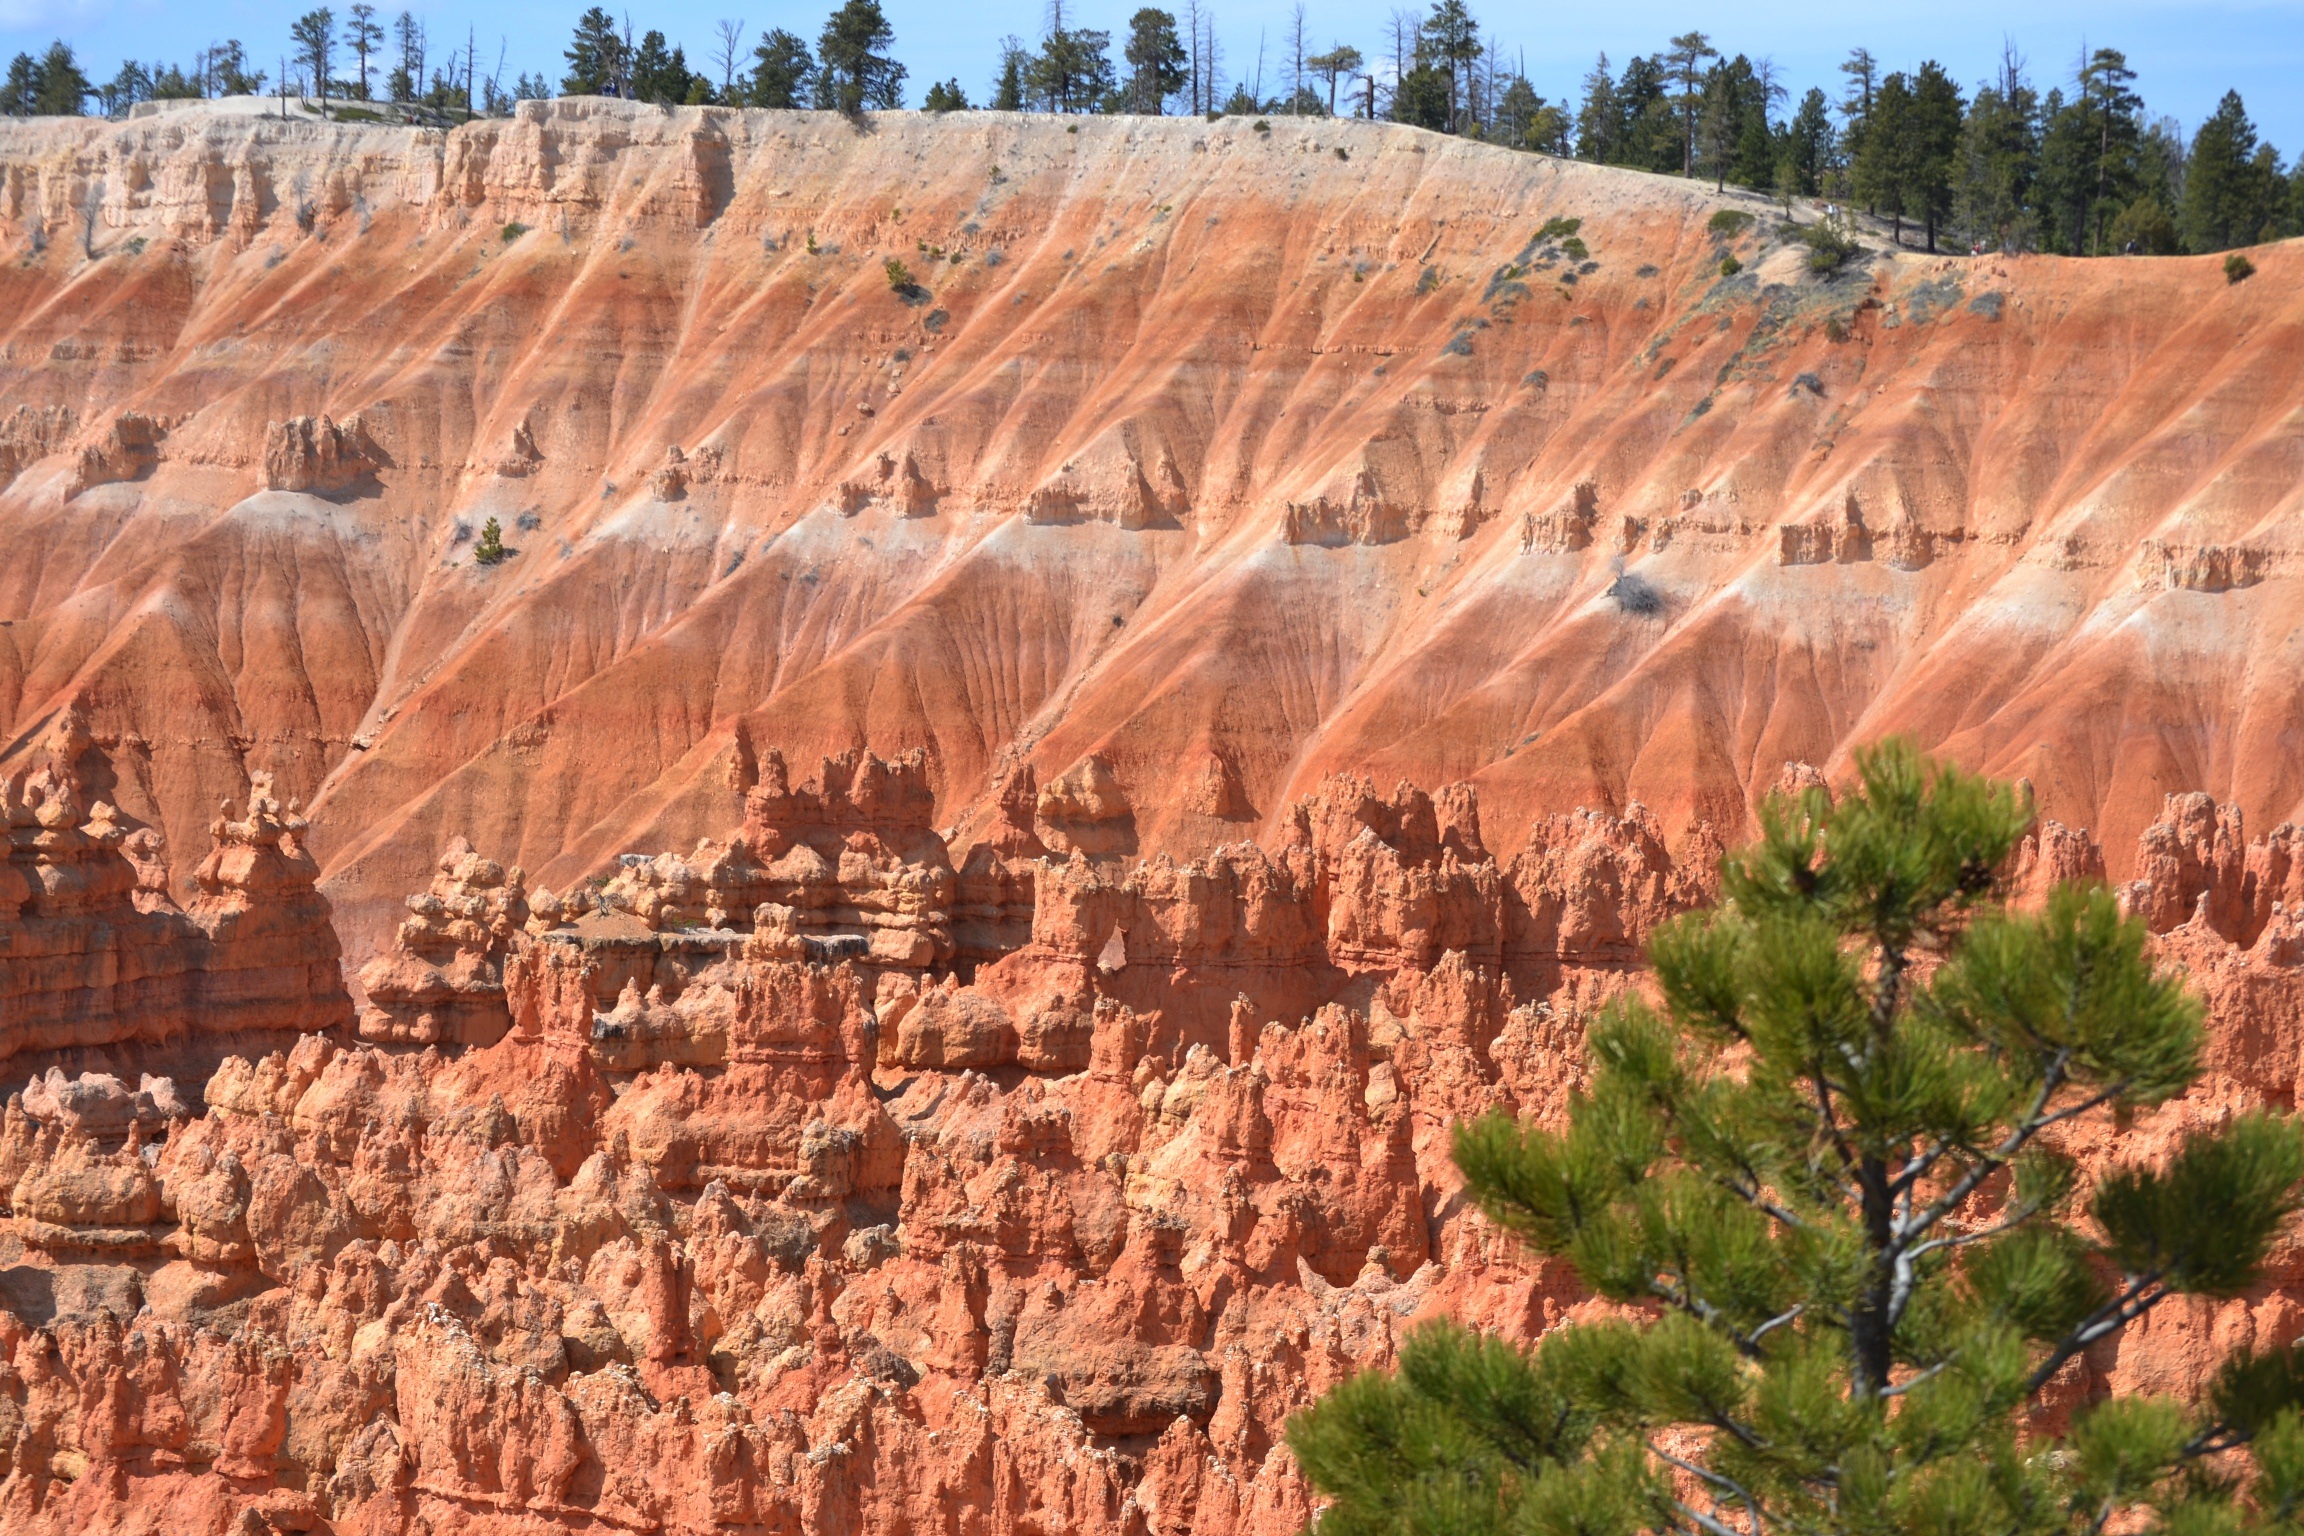
valley, formation, scenery, usa, canyon, terrain, national park, geology, badlands, plateau, bryce canyon, ecosystem, wadi, landform, geographical feature, bryce canion